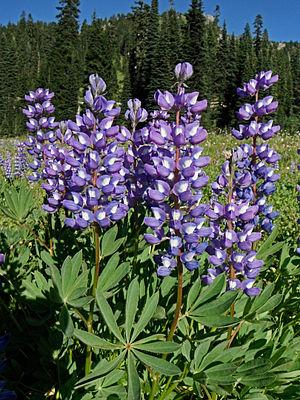
Le mont Baker, en anglais Mount Baker, également appelé la montaña del Carmelo, Koma Kulshan, Puk'h'kowitz, Quick-Sman-Ik en nooksack ou encore Tukullum, est un sommet de la chaîne des Cascades situé au Nord-Ouest Pacifique. Volcan considéré comme actif culminant à 3 285 mètres d'altitude, il constitue un danger pour les populations environnantes du comté de Whatcom et même du Canada, Vancouver ne se trouvant qu'à environ cent kilomètres au nord-ouest.
Lupinus arcticus, le lupin arctique, est une espèce de plantes dicotylédones de la famille des Fabaceae, sous-famille des Faboideae, originaire du Nord-Ouest de l'Amérique du Nord.